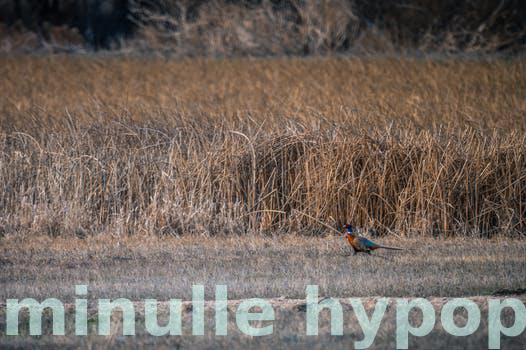
Label: Watermark